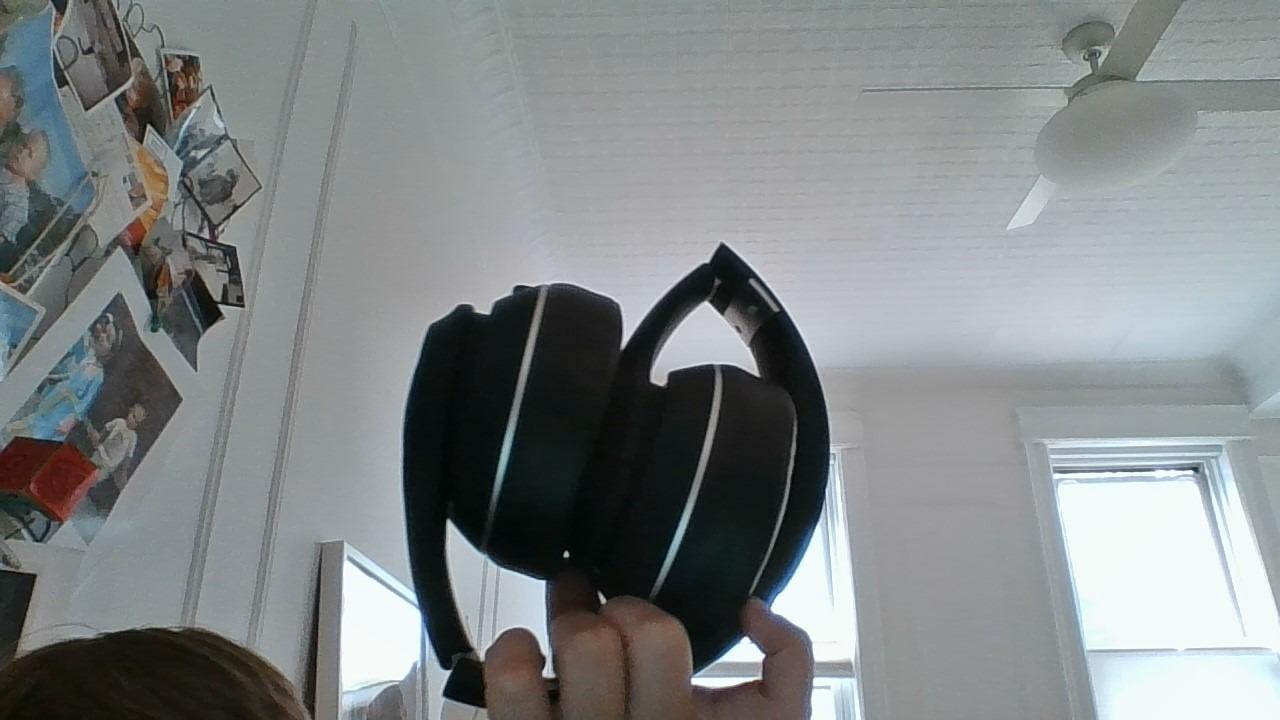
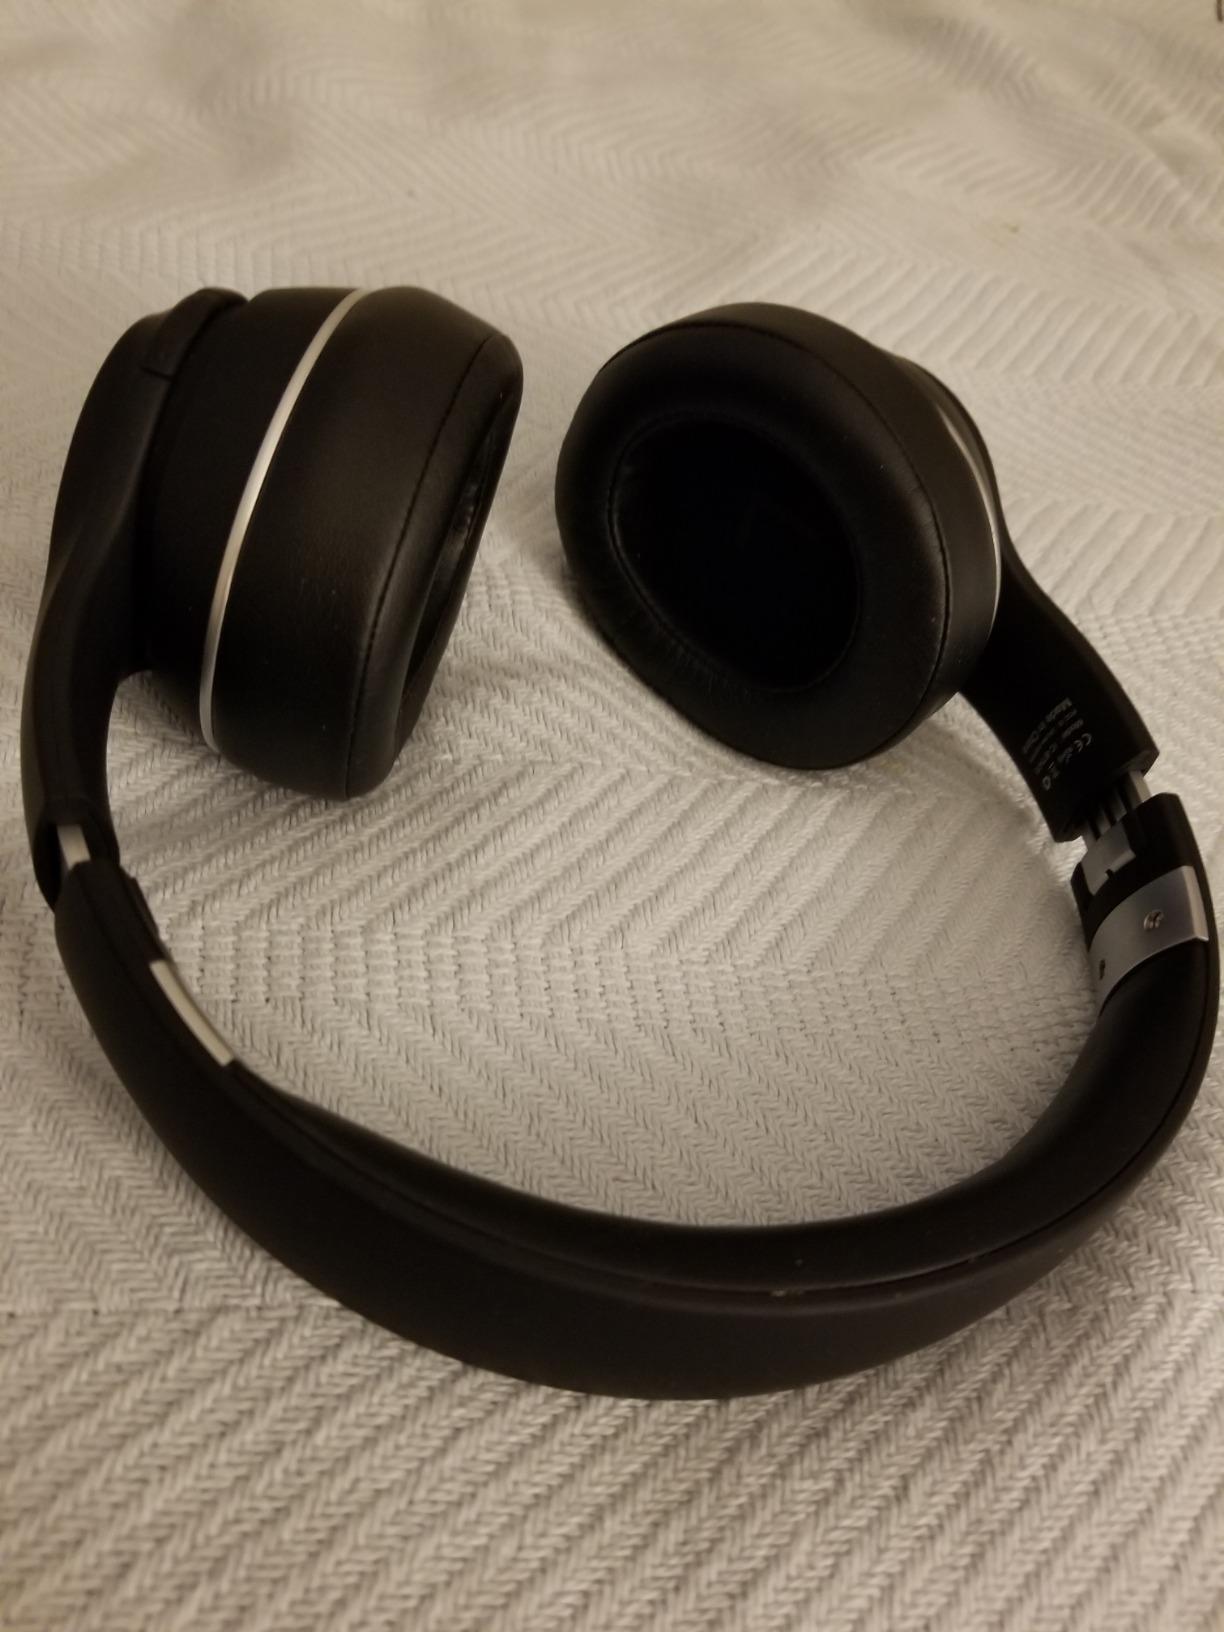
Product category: headphones
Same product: yes